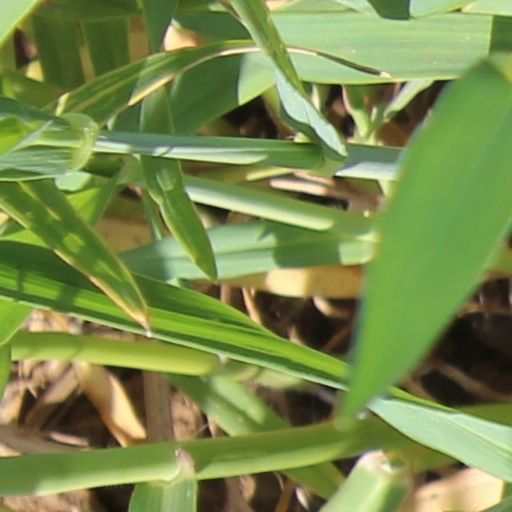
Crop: wheat